Jason Capel

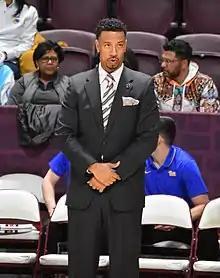

Jason Maurice Capel (born January 15, 1980) is an American college basketball coach, currently an assistant at Pittsburgh. He was previously the 15th head coach of the Appalachian State Mountaineers men's basketball team. He is a former basketball player for the North Carolina Tar Heels, and is the brother of Jeff Capel, former Duke University basketball player and current University of Pittsburgh head coach. Capel provided color commentary for ACC basketball games on Raycom Sports during the 2007–2008 college basketball season. As of January 2018, he was a commentator for Bein Sports. He is a member of the Kappa Alpha Psi fraternity. He is married to his college sweetheart Ashley Heath, also a graduate of UNC.